Vickers Jockey

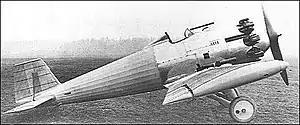

The Type 151 Jockey was a compact and rather angular, low cantilever wing monoplane, built using the Wibault-Vickers corrugated skinned all-metal method as used on the Vireo. The unstressed skin was riveted onto a largely duralumin structure, a few steel tubes forming highly stressed members. The parallel chord, square-tipped wing used the thick, high-lift RAF 34 cross-section that Vickers had employed on the Viastra. The tailplane was equally rectangular and the fin clipped. All control surfaces apart from the rudder were unbalanced. The pilot's open cockpit was at the highest part of the fuselage at mid-chord. The Bristol Mercury IIA nine-cylinder radial engine was initially mounted without a cowling. A single-axle undercarriage had legs attached to front and rear wing spars.